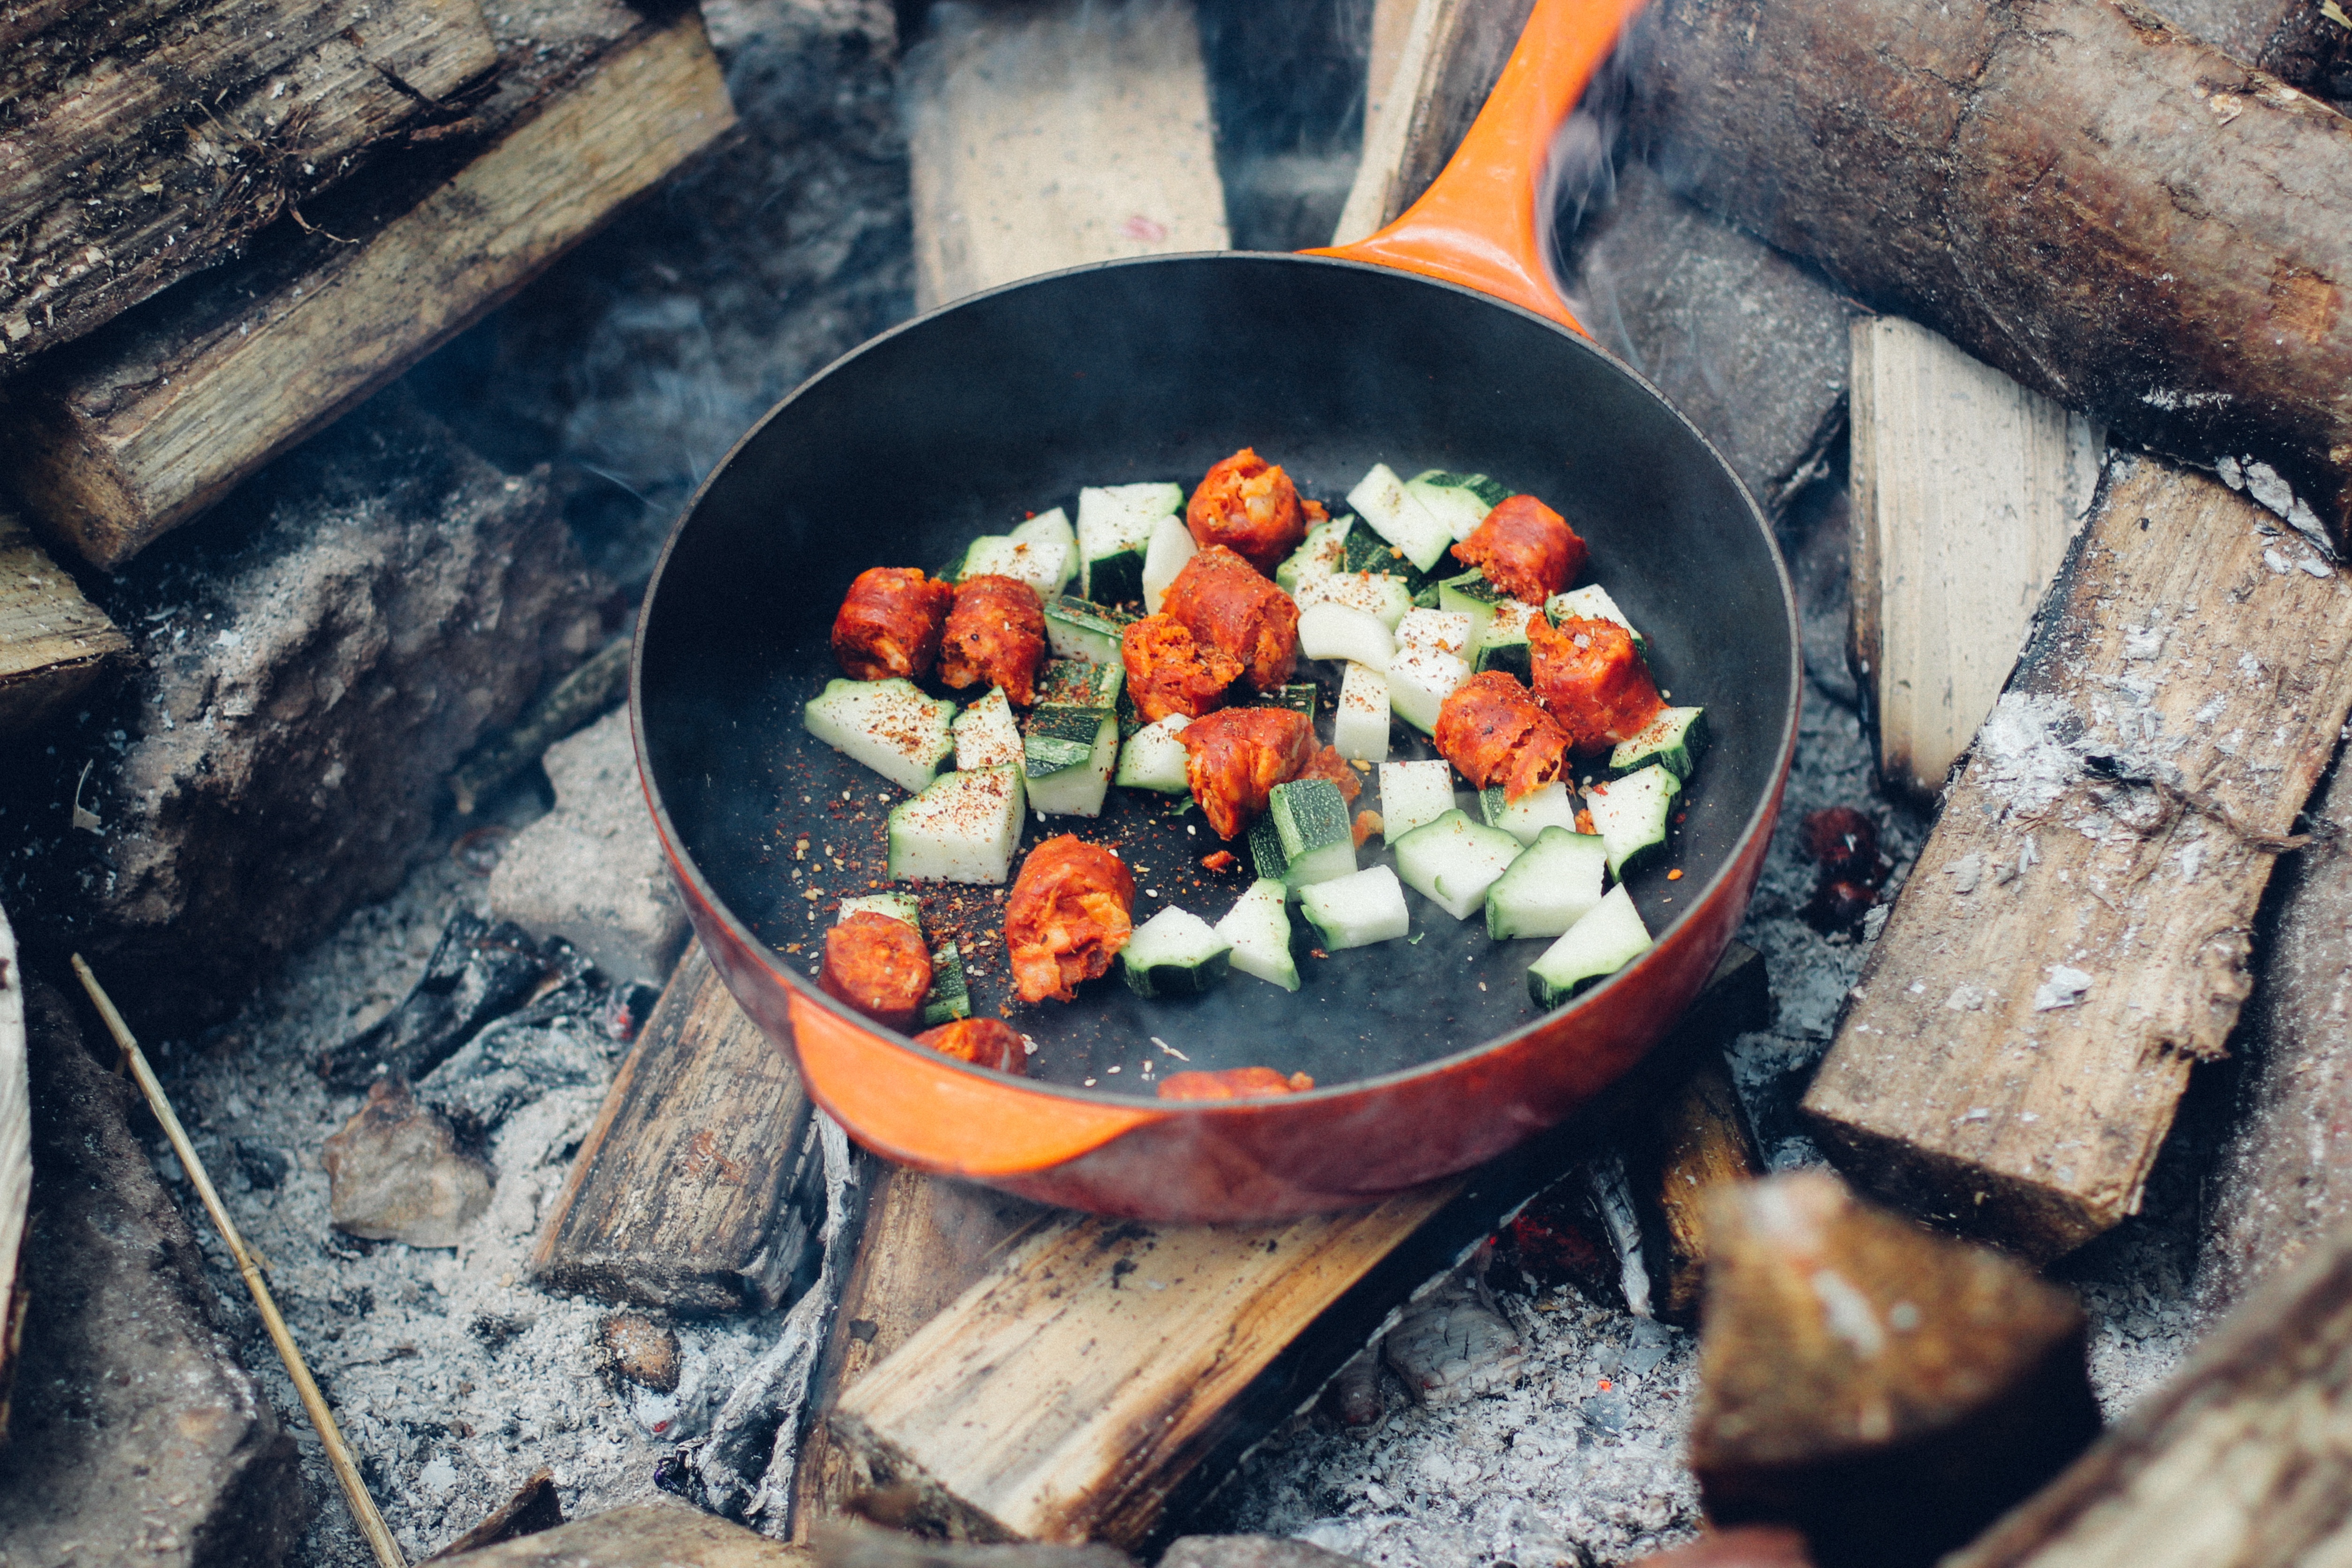
outdoor, dish, meal, food, cooking, produce, vegetable, flame, fire, campfire, cuisine, pan, heat, preparation, picnic, burning, dinner, hot, frying, grilling